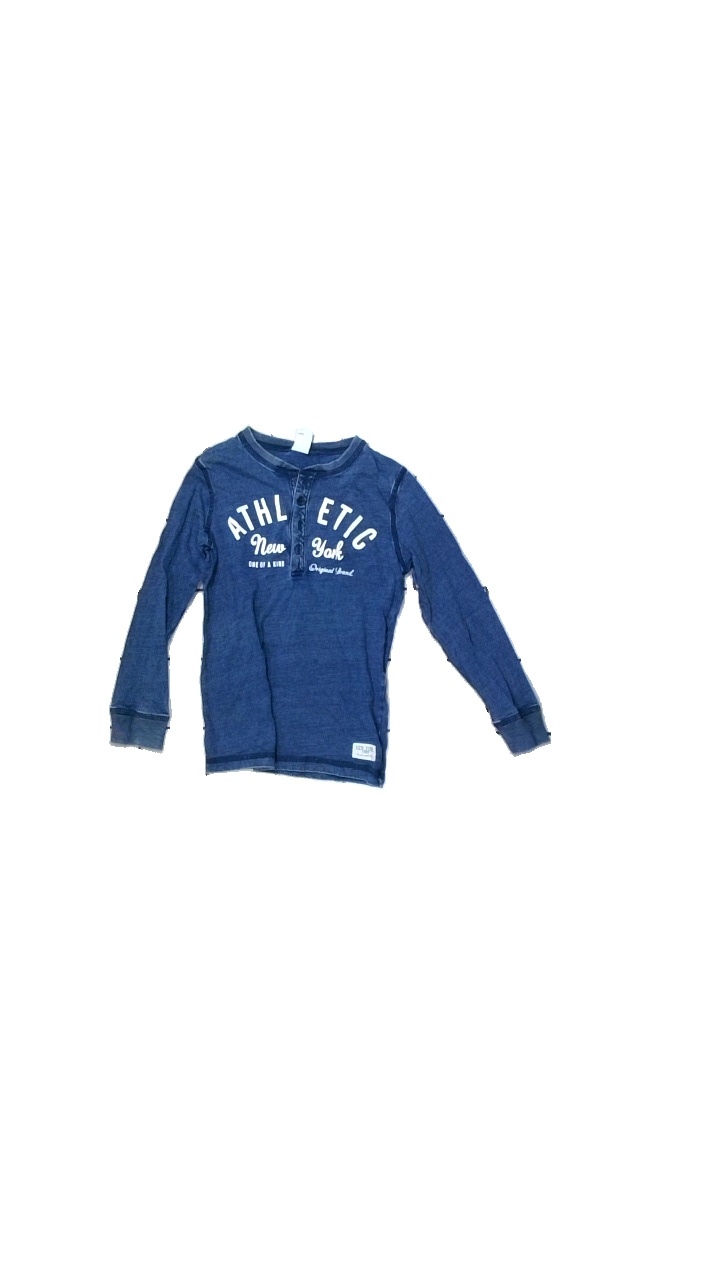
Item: Top (Children)
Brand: Lindex
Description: blue top with white printed text
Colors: Blue
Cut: Regular
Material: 100% Cotton
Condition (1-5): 5
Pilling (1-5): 5
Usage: Reuse
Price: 50-100